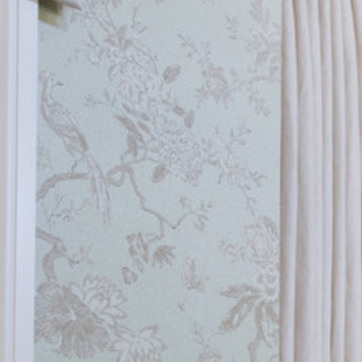
Material: wallpaper